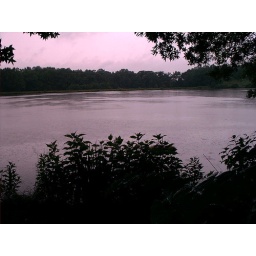
This is the lake I bike around when the weather's nicer.